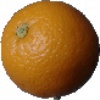
Label: Orange 1